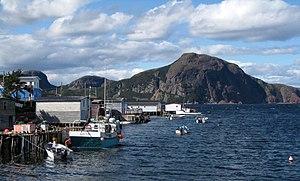
Belleoram est une ville située sur la côte de la baie Fortune de l'île de Terre-Neuve dans la province de Terre-Neuve-et-Labrador au Canada.